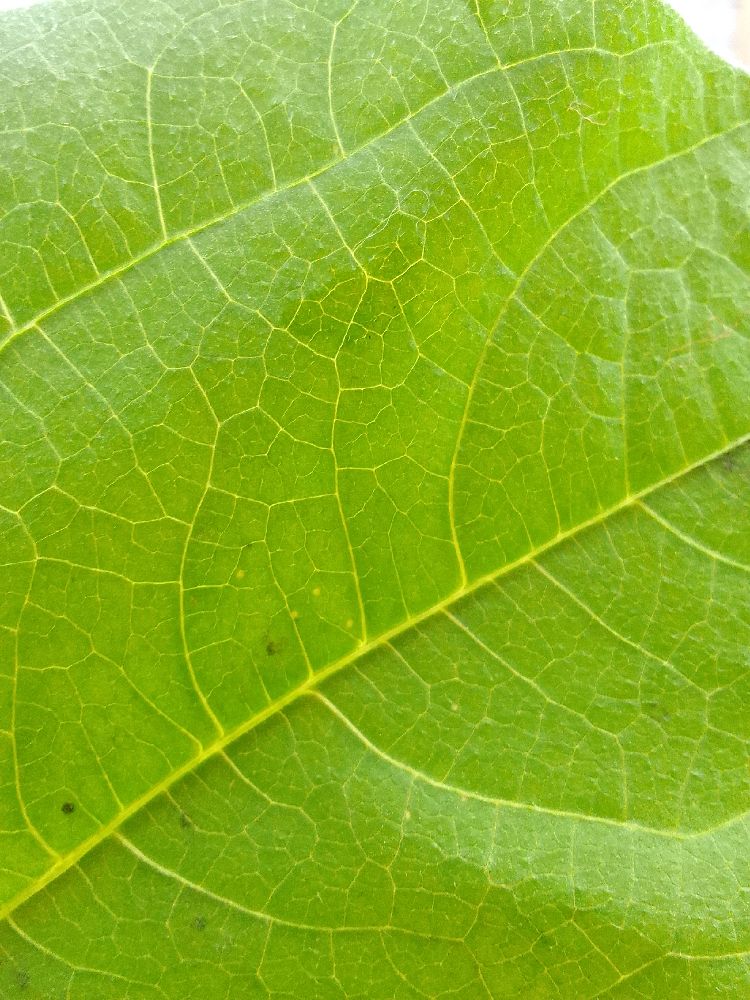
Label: healthy